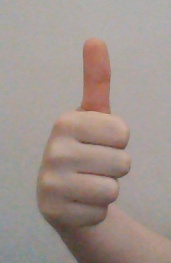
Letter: aleff